Charles and Ray Eames

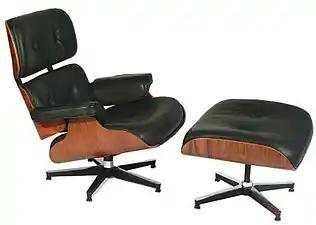
Eames Lounge (670) and Ottoman (671) 1956

The Eames lounge chair designed in 1956 for Herman Miller quickly became a prototype for ergonomic furniture. As with their earlier molded plywood work, the Eames' pioneered technologies, such as using fiberglass as a materials for mass-produced furniture. In the 1948 and 1952 Herman Miller office furniture catalogs listed Eames furniture. Herman Miller officially relocated the tooling and resources for the mass production of Eames designs to its headquarters in Zeeland, Michigan in 1958. Herman Miller, along with their European counterpart Vitra, remain the only licensed manufacturers of Eames furniture and products.